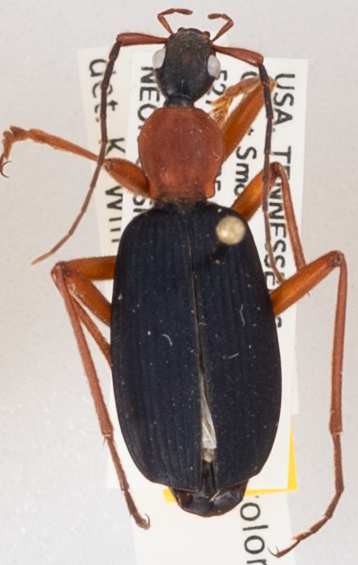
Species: Galerita bicolor
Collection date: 2018-06-12
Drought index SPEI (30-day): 0.792
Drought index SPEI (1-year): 0.3
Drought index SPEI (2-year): -0.348